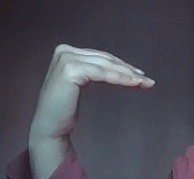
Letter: haa